Targa West

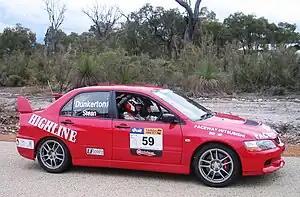
Winner of both the 2005 and 2006 events, Ross Dunkerton in the 2006 rally

Targa West was a rally event held in and around Perth, Western Australia between 2005 and 2021. The event takes its name from the Targa Florio, a former motoring event held on the island of Sicily, as well as more recent Australian events including Targa Tasmania, now defunct East Coast Targa, Targa New Zealand and Classic Adelaide.